Culture of Finland

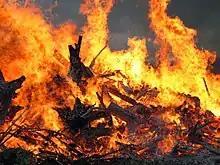
Midsummer bonfire ("kokko") in Mäntsälä

Finnish holidays are similar to the Western Christian calendar and Protestant traditions. Holidays and traditions are a blend of the thousand year old Christian presence and vestiges of old Finnish pagan traditions.